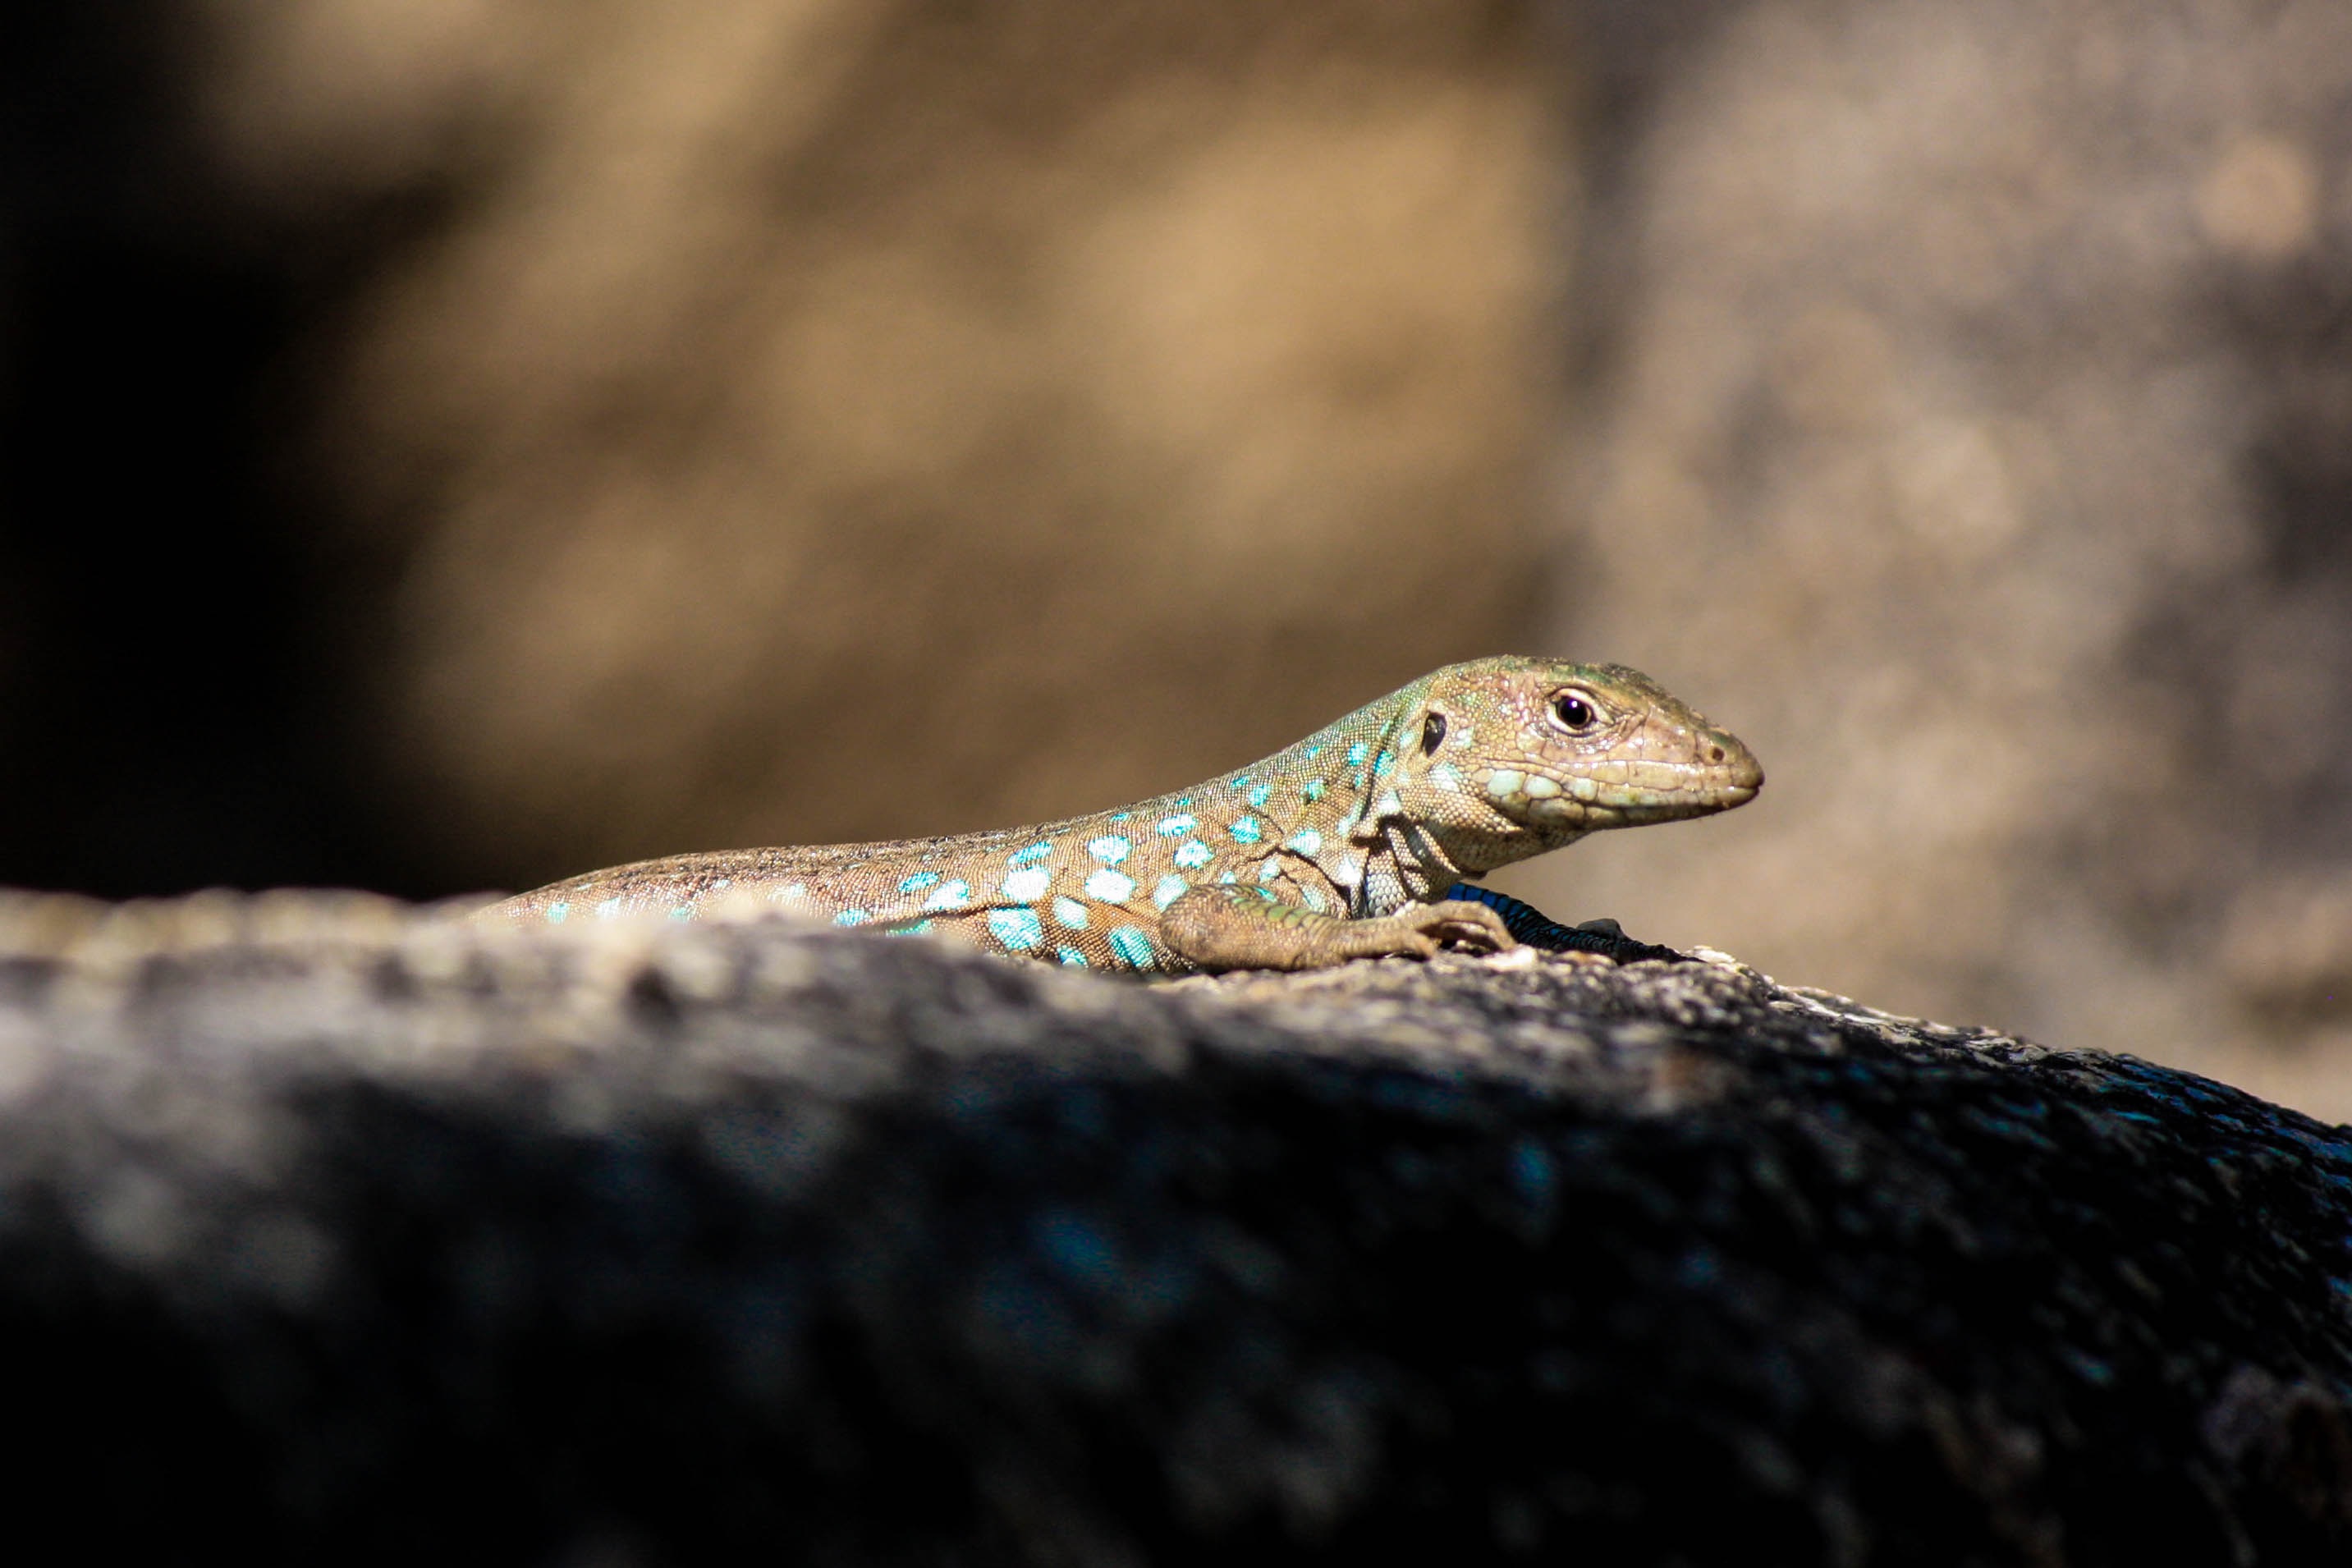
nature, wildlife, reptile, fauna, lizard, close up, vertebrate, macro photography, scaled reptile